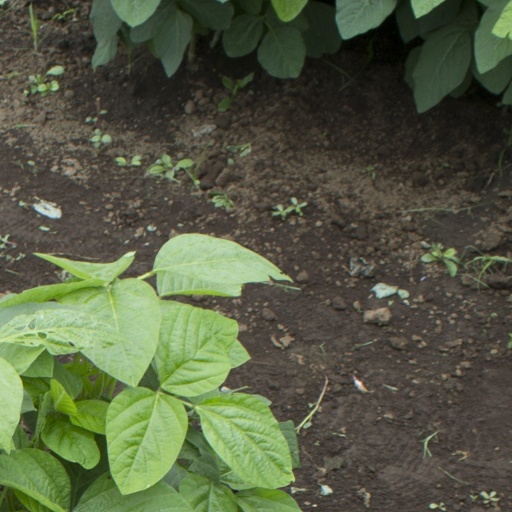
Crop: soybean